Ira Glasser

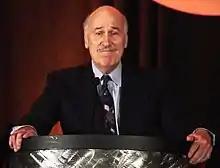
Glasser receiving the Richard J. Dennis Drugpeace award in 2015

Ira Saul Glasser (born April 18, 1938) is an American civil liberties activist who served as the fifth executive director of the American Civil Liberties Union (ACLU) from 1978 to 2001. His life is the subject of the 2020 documentary "Mighty Ira".